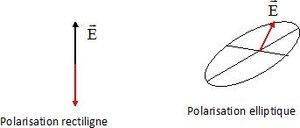
types de polarisations
L'effet magnéto-optique correspond à une modification de la propagation d'une onde électromagnétique dans un matériau.